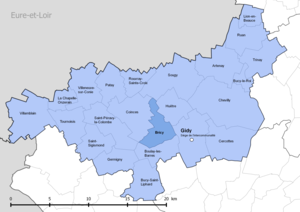
Périmètre de la fr:communauté de communes de la Beauce loirétaine - Situation de la commune de fr:Bricy
Bricy est une commune française, située dans le département du Loiret en région Centre-Val de Loire.